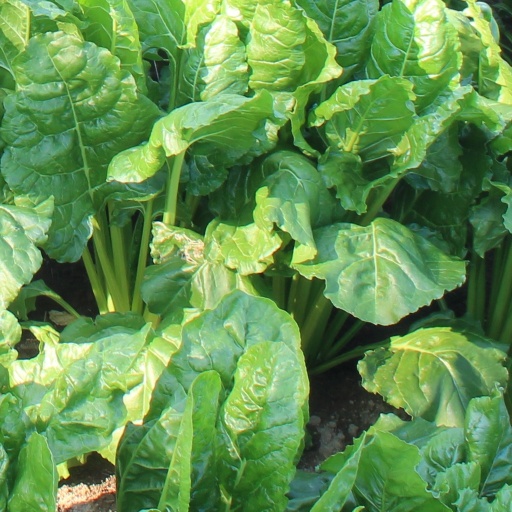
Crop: sugar beet